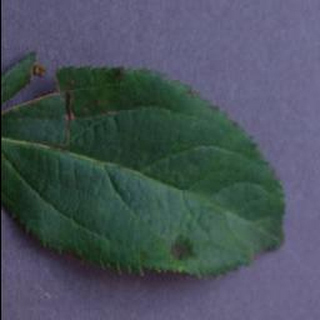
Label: apple_apple_scab